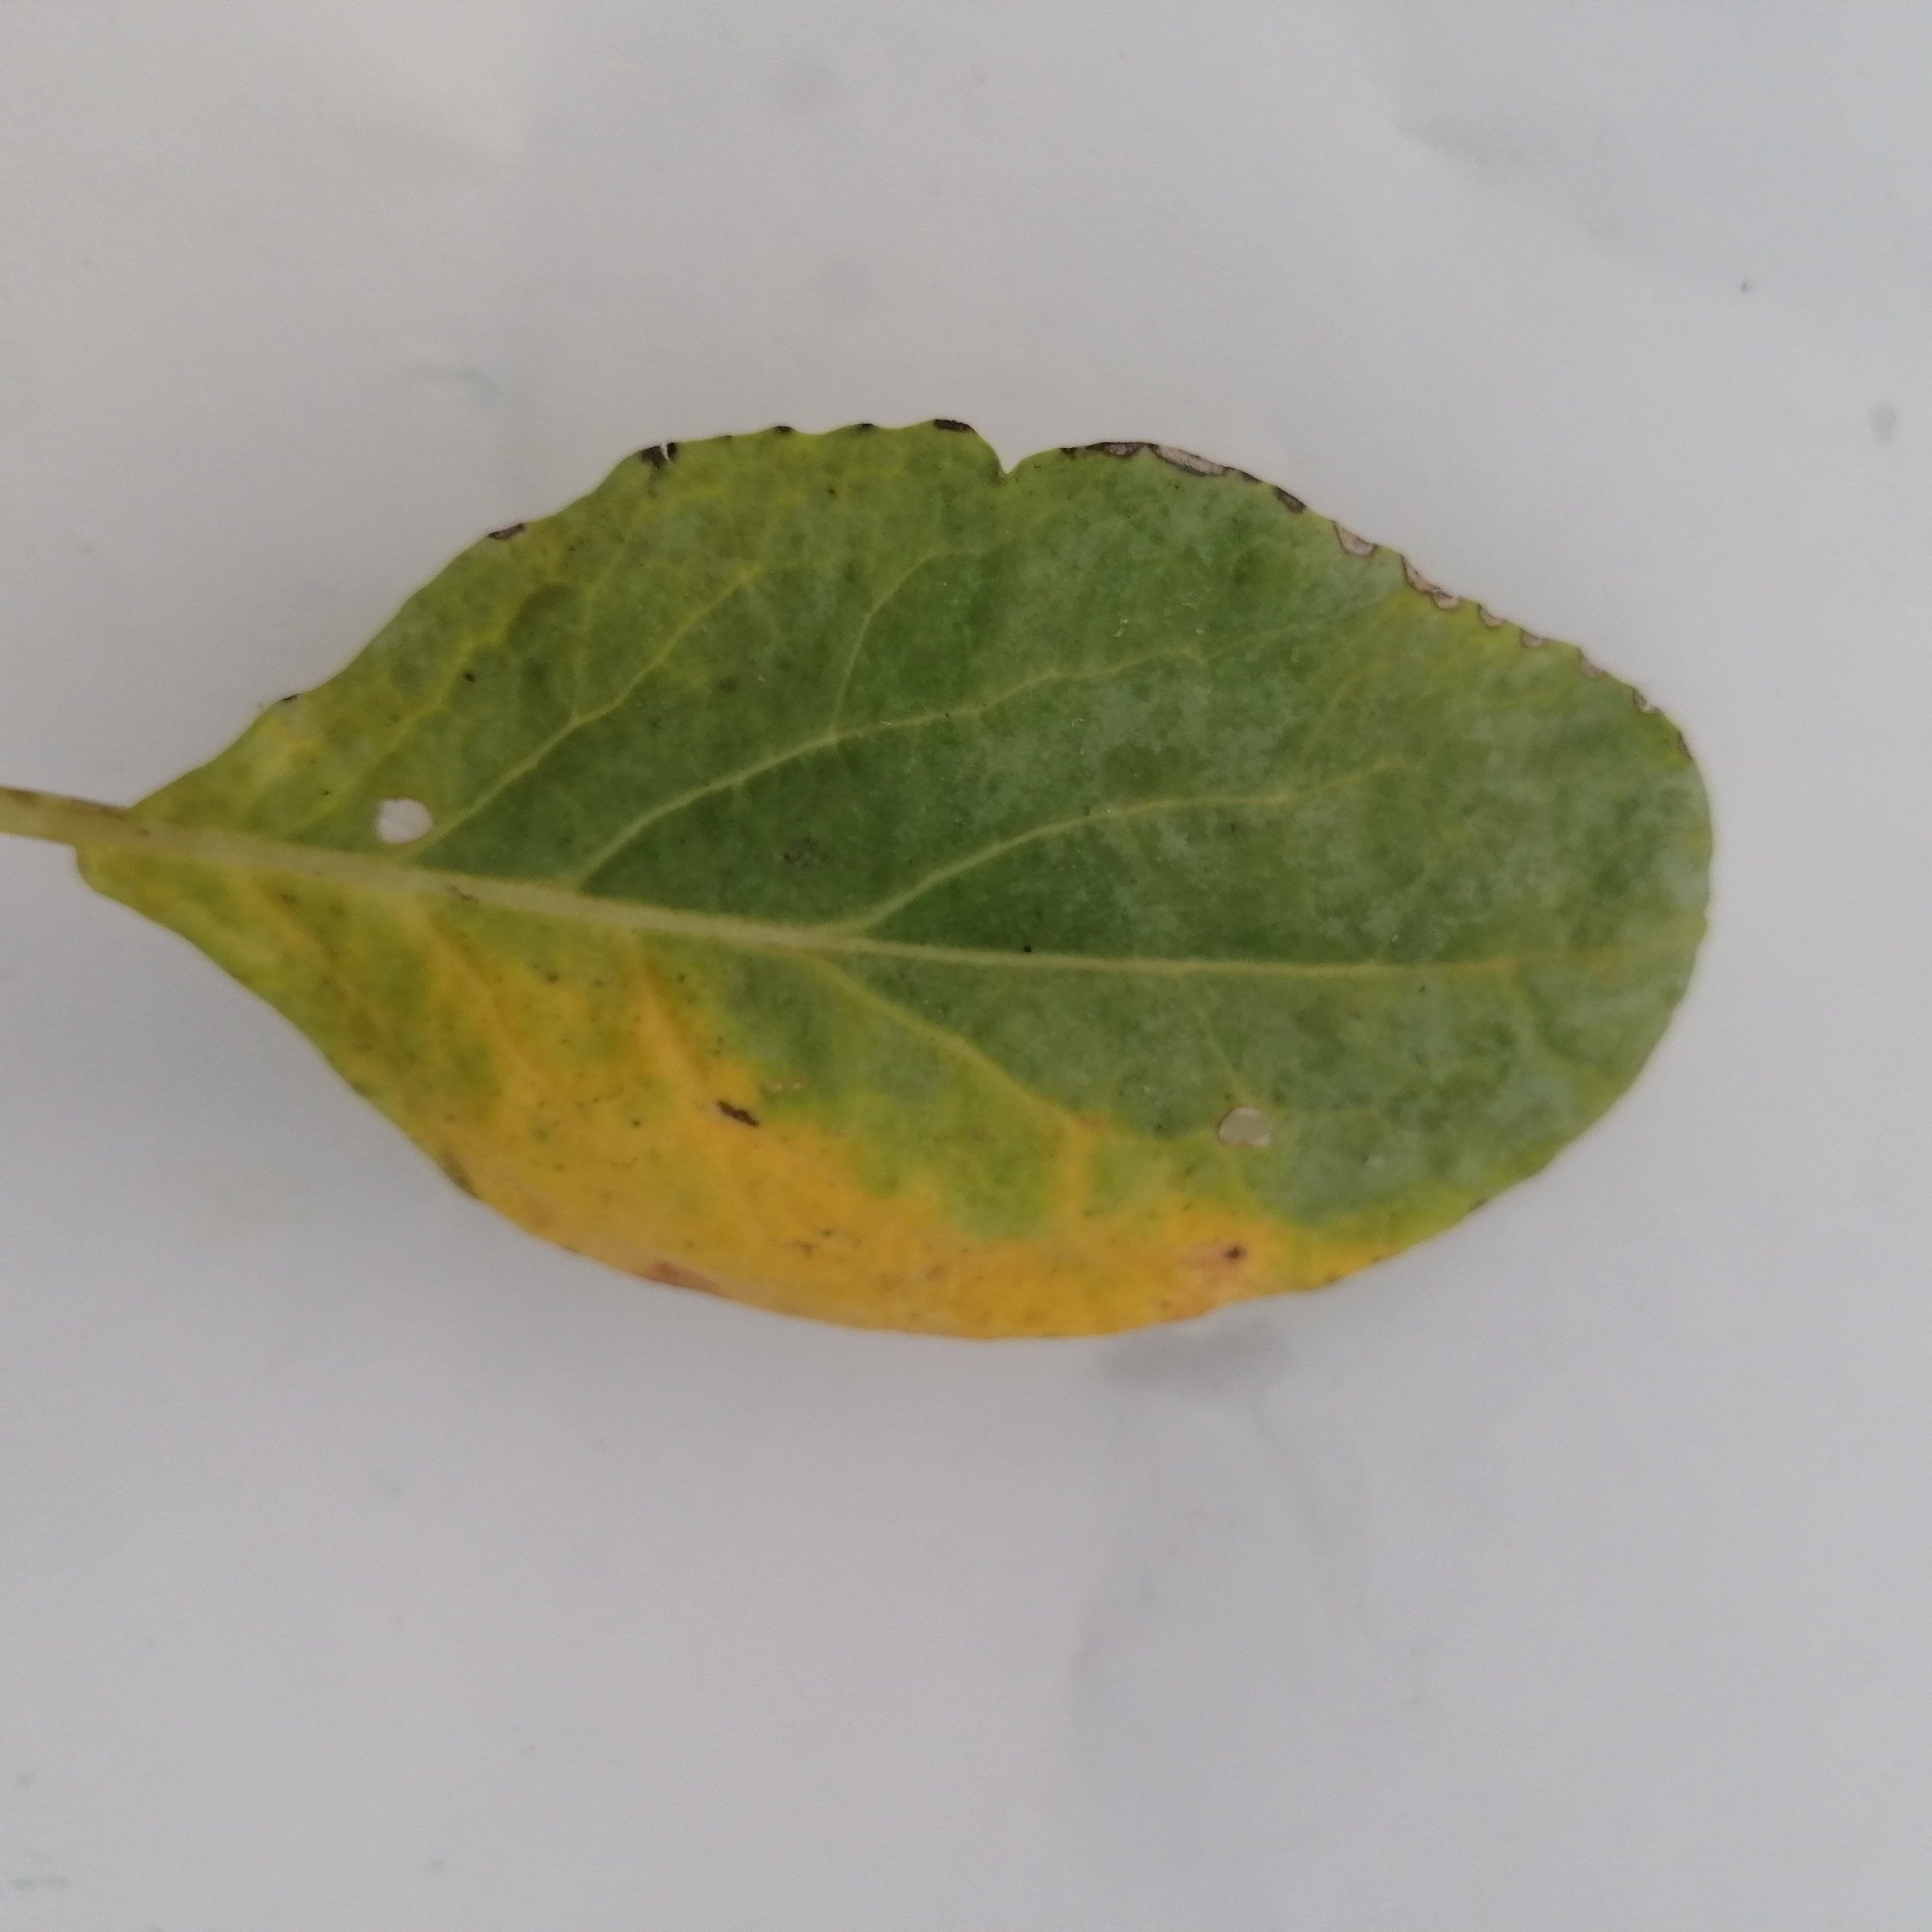
Label: Black Rot